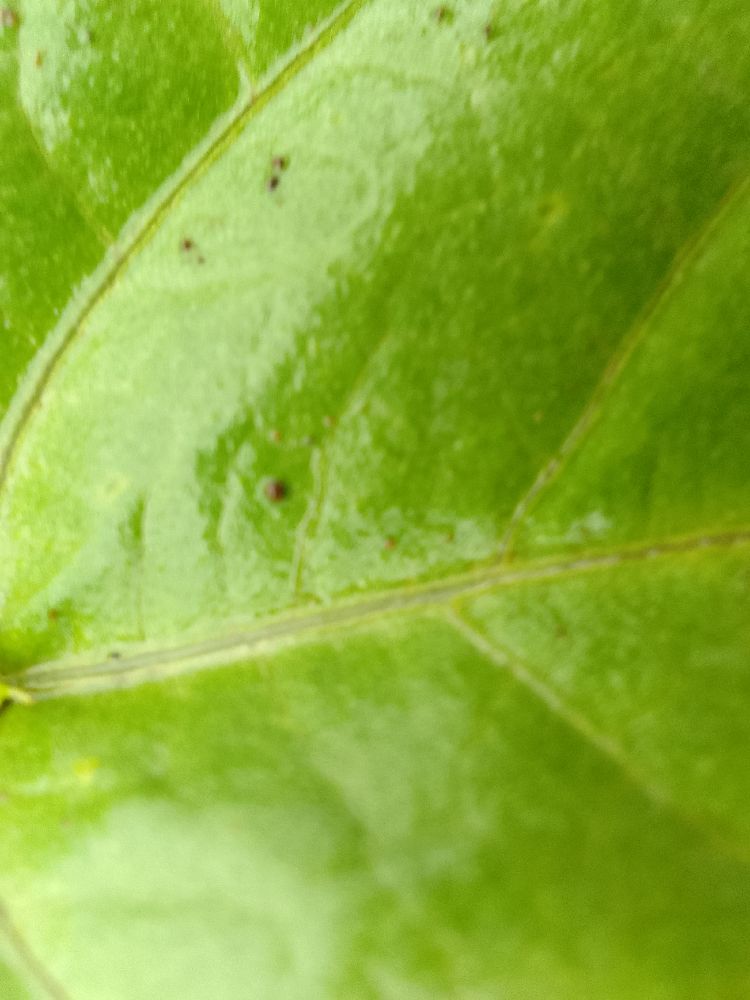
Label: healthy